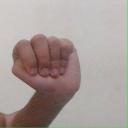
अक्षर: ठ